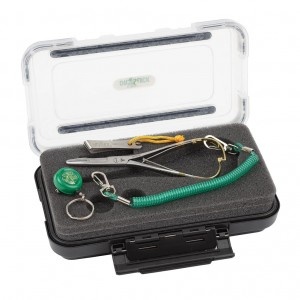
Dr. Slick - Mitten Clamp Prism Set
​ NSJO Nipper, RISOG Reel & CMS55PR 5.5" Prism Mitten Scissor Clamp in Large Fly Box - Item #: MTKS3PR
Brand: DR SLICK
Category: Sporting Goods > Outdoor Recreation > Fishing > Fishing Hook Removal Tools > Fly Tying Tool Sets